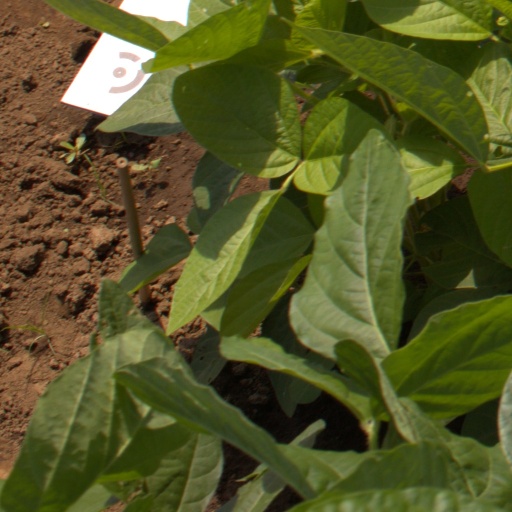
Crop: soybean